American robotics

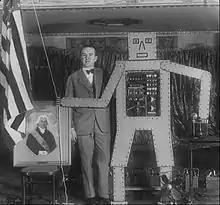
Televox and creator R. J. Wensley, 1928

In 1898 Nikola Tesla publicly demonstrated a radio-controlled torpedo. Based on patents for "teleautomation", Tesla hoped to develop it into a weapon system for the US Navy.